Mandasa

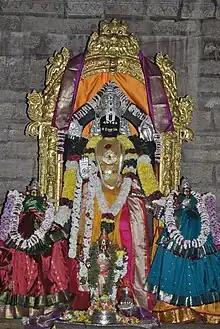
Lord Vasudeva

Mandasa mandal is bordered by Sompeta mandal to the northeast, Palasa mandal to the southwest, Vajrapu Kotturu mandal to the south, Patrapur block of Ganjam district, Odisha to the north, Rayagada block of Gajapati district, Odisha to the west and Bay of Bengal to the east.